Canberra Airport

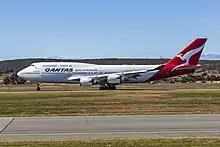
Qantas Boeing 747-400 in July 2020

Singapore Airlines and Qatar Airways cancelled their flights to Canberra in 2020 due to the pandemic. As of January 2023, Qatar had postponed the resumption of these flights on several occasions and there was no date for them to return. Singapore Airlines had also not announced a date by which it would resume servicing Canberra. The airport and ACT government have sought to attract flights to New Zealand without success.